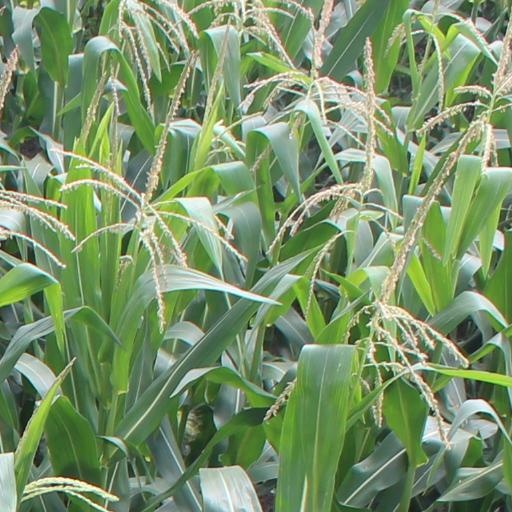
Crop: maize; corn